Battle of Antrea

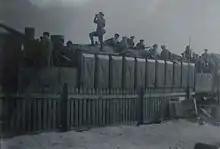
The Red armoured train "Ukrainsky Revolutsiya" in Viipuri

Since late February, the battle was concentrated in the village of Ahvola, about west of the railway. The Reds attacked the White lines daily at 9 AM and then pulled back to their own trenches as the sun set. During this nine-week period, both sides lost approximately 20 men dead or wounded each day. The village of Pullila, east of the railway, was held by the Reds. The Whites unsuccessfully attacked the village a couple of times.